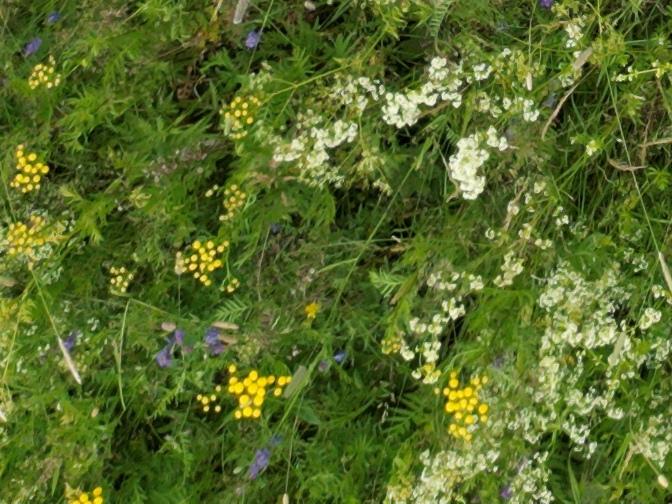
Flowers visible: yarrow flowers, yarrow flowers, yarrow flowers, yarrow flowers, yarrow flowers, yarrow flowers, yarrow flowers